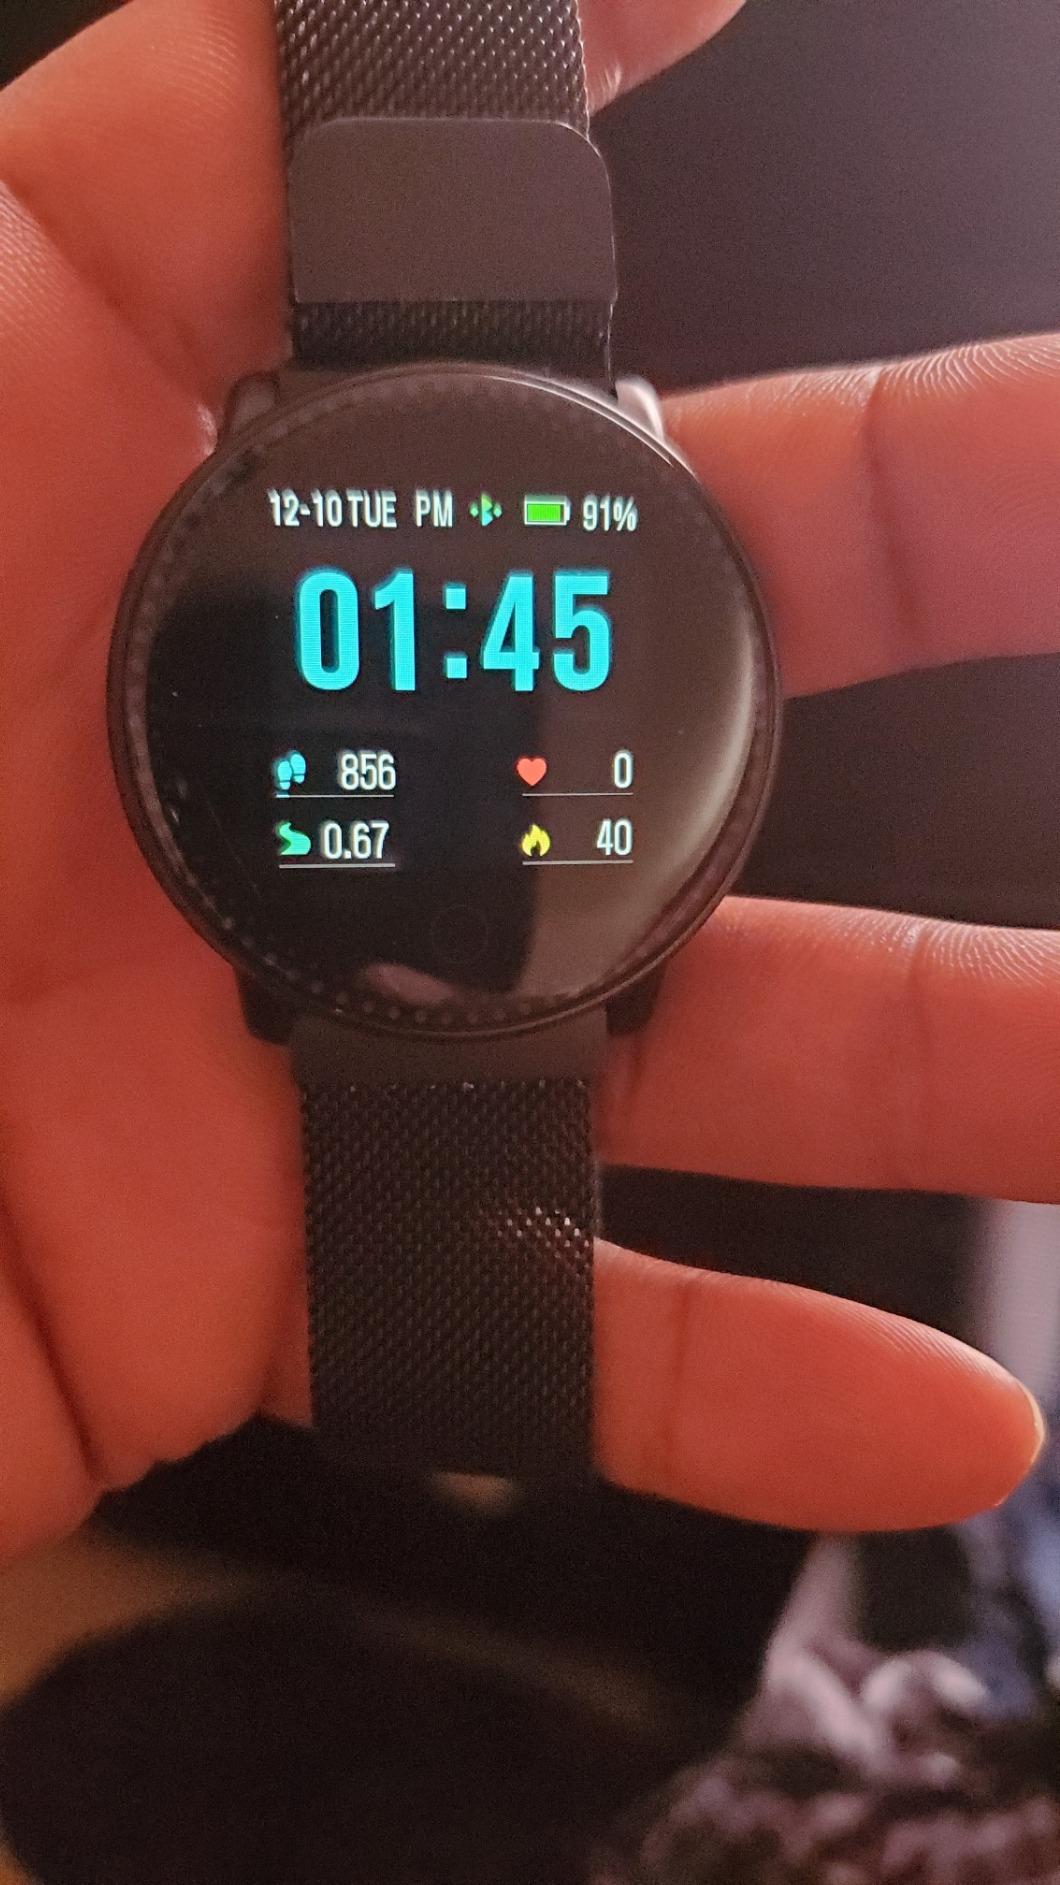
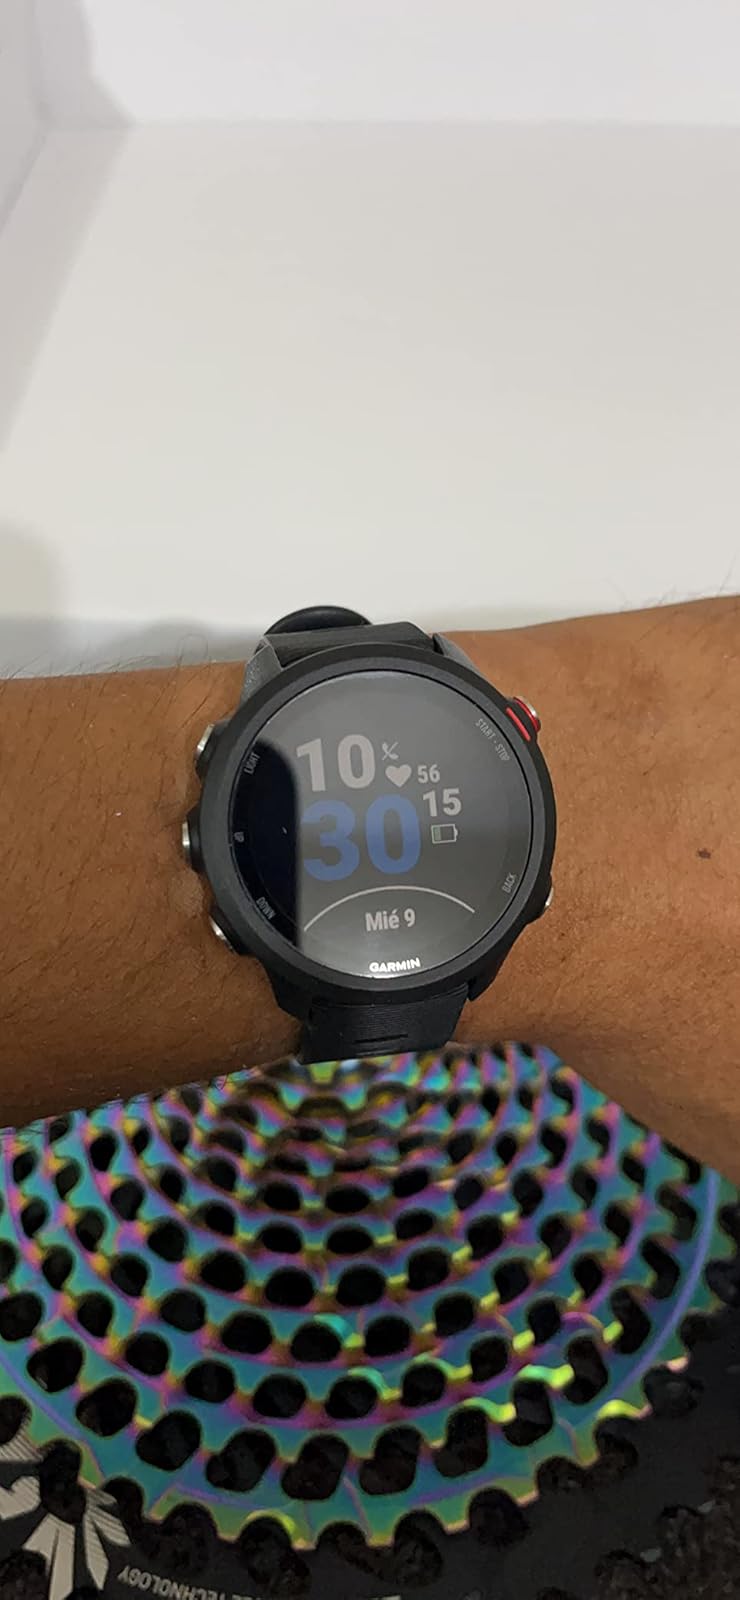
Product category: smartwatch
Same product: no